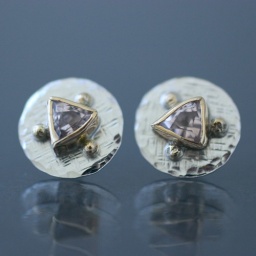
6mm morganite trillions set in 9k yellow gold with gold ball accents. Disc is sterling silver.